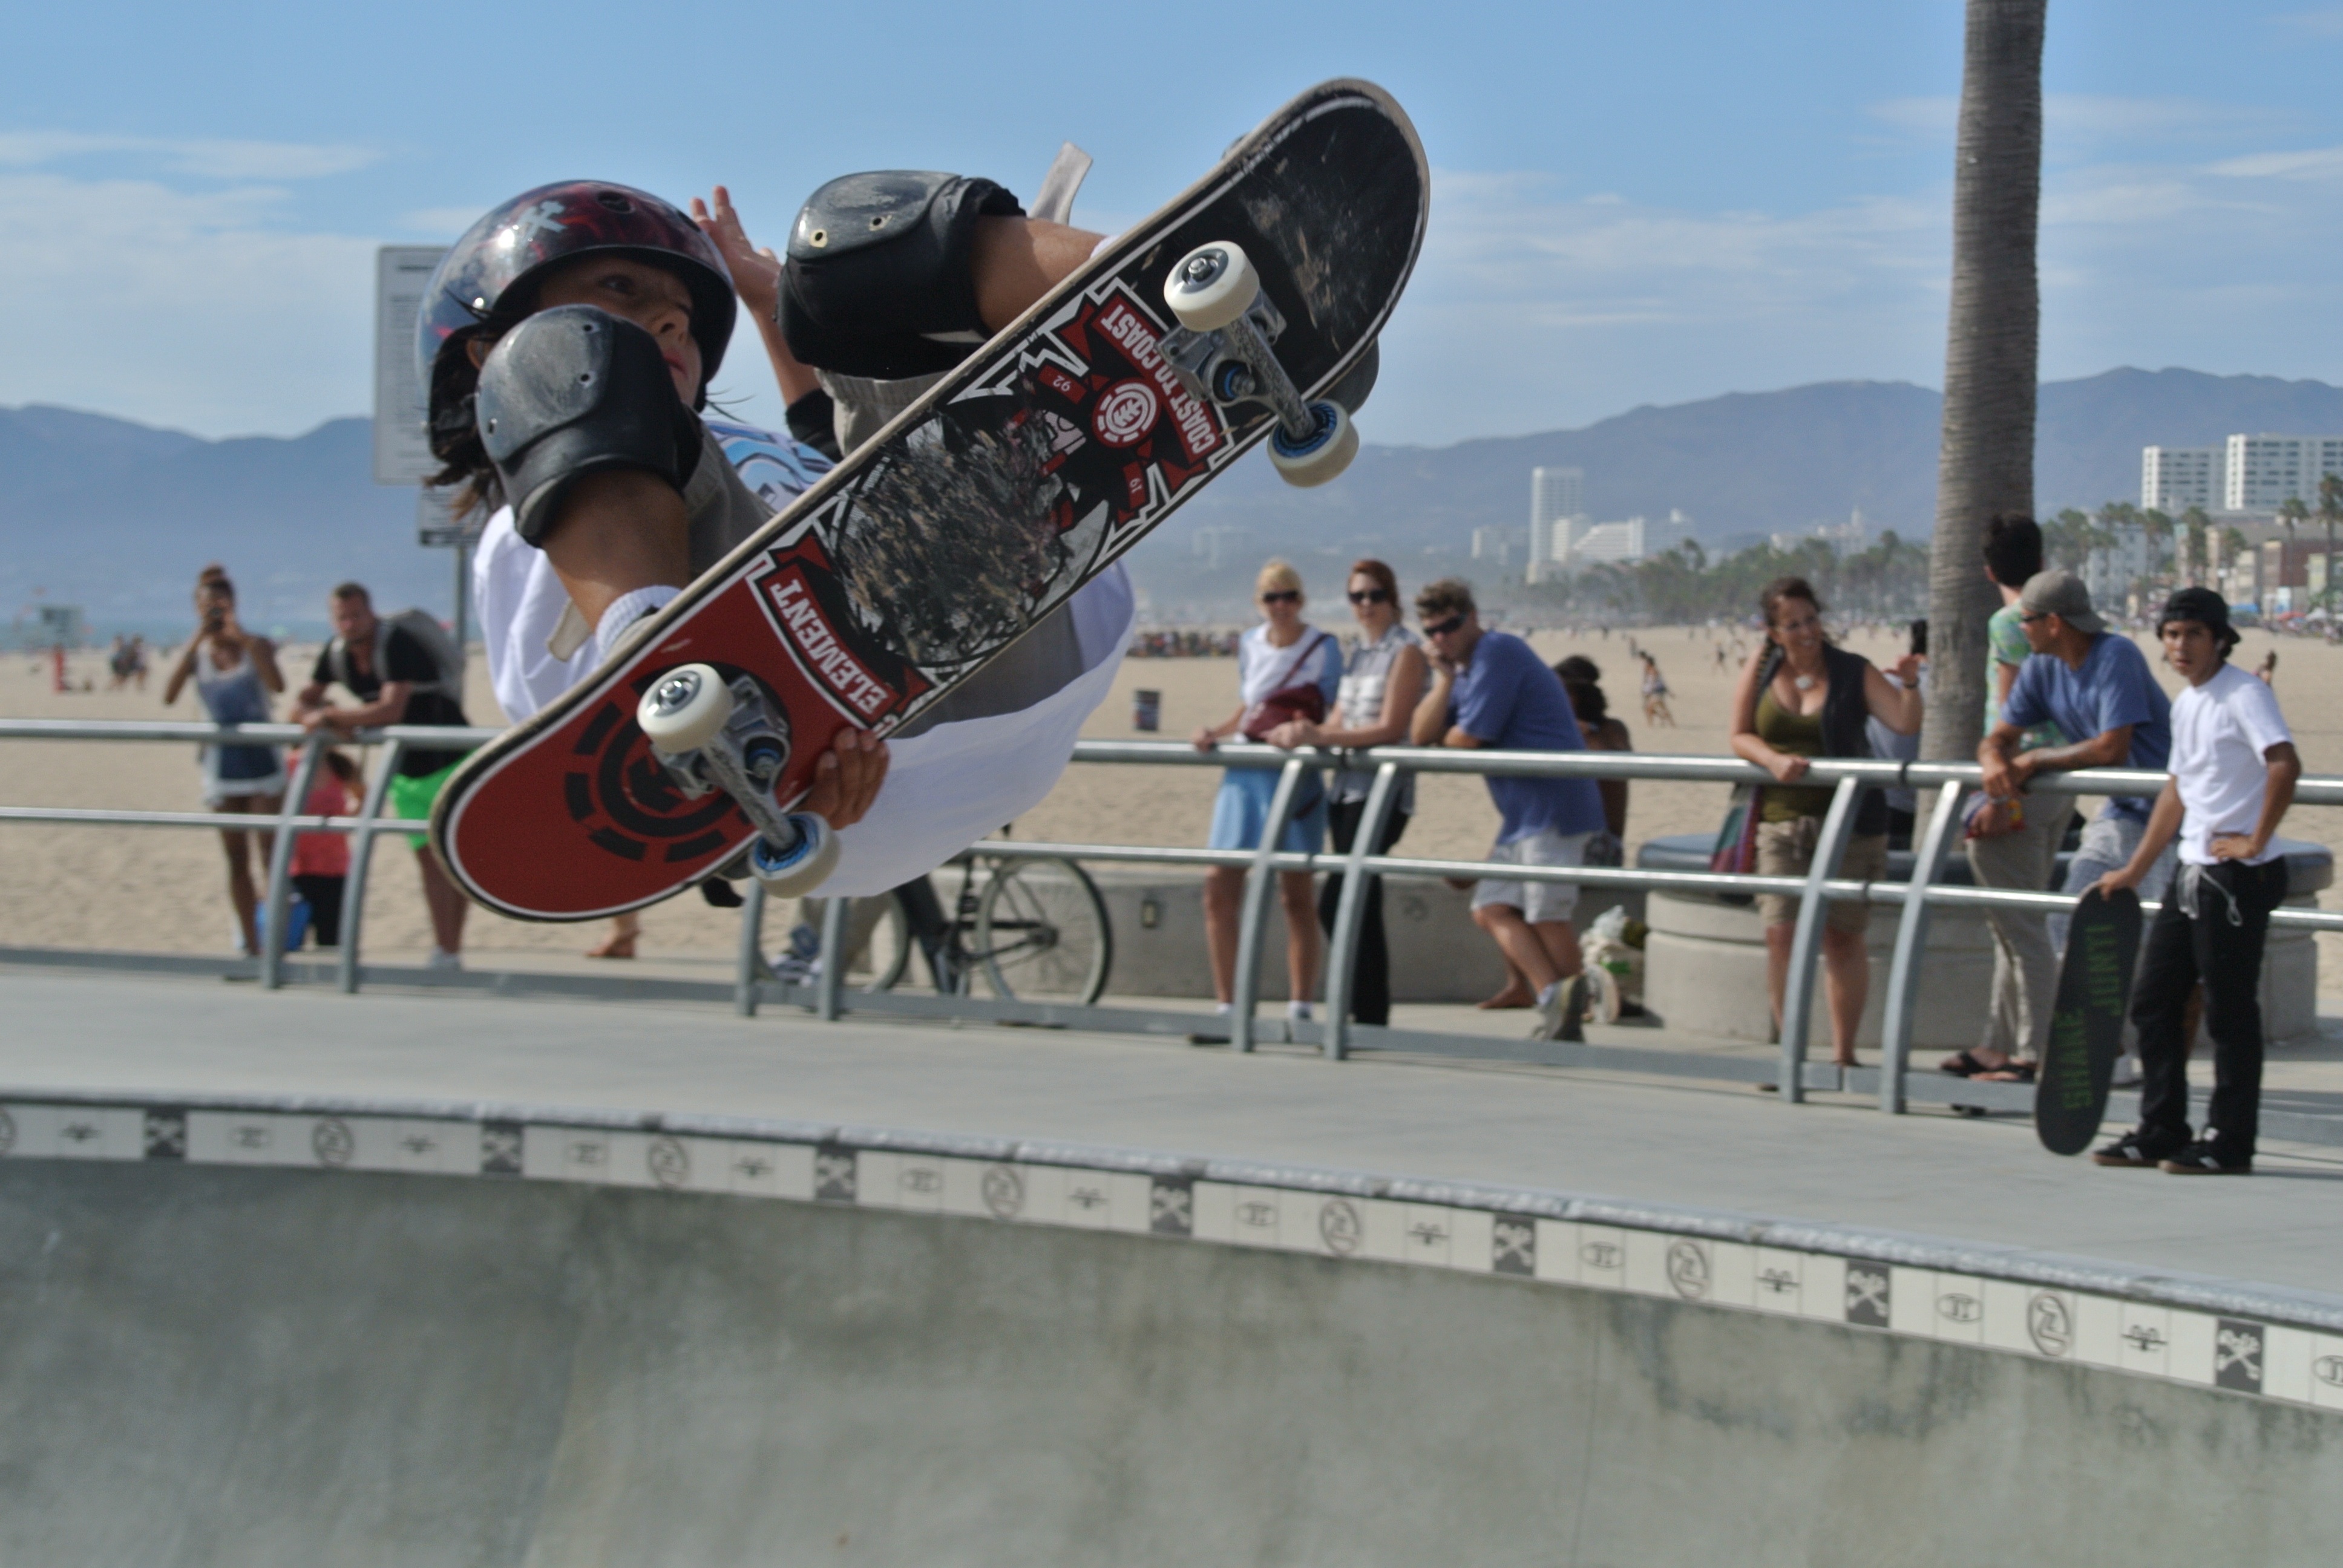
skateboard, skateboarding, jumping, motion, youth, action, usa, extreme sport, california, skatepark, venice beach, sports, skater, stunt, los angeles, cycle sport, bicycle motocross, freestyle bmx, stunt performer